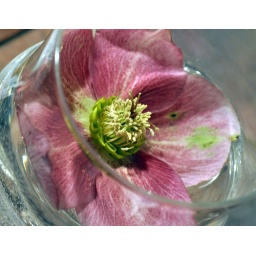
pink hellebore in a glass